Leonard W. Murray

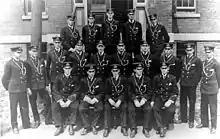
Midshipmen at the Royal Naval College, Murray second from left

"The first winter at the naval college was absolute hell, we had no uniforms, we arrived in what we stood up in and had to send home for further clothing. A case of measles broke out very shortly and we were quarantined, and the only time we got out of the college was when we went to the skating rink to play hockey; and that was a great relief." – Admiral Murray.